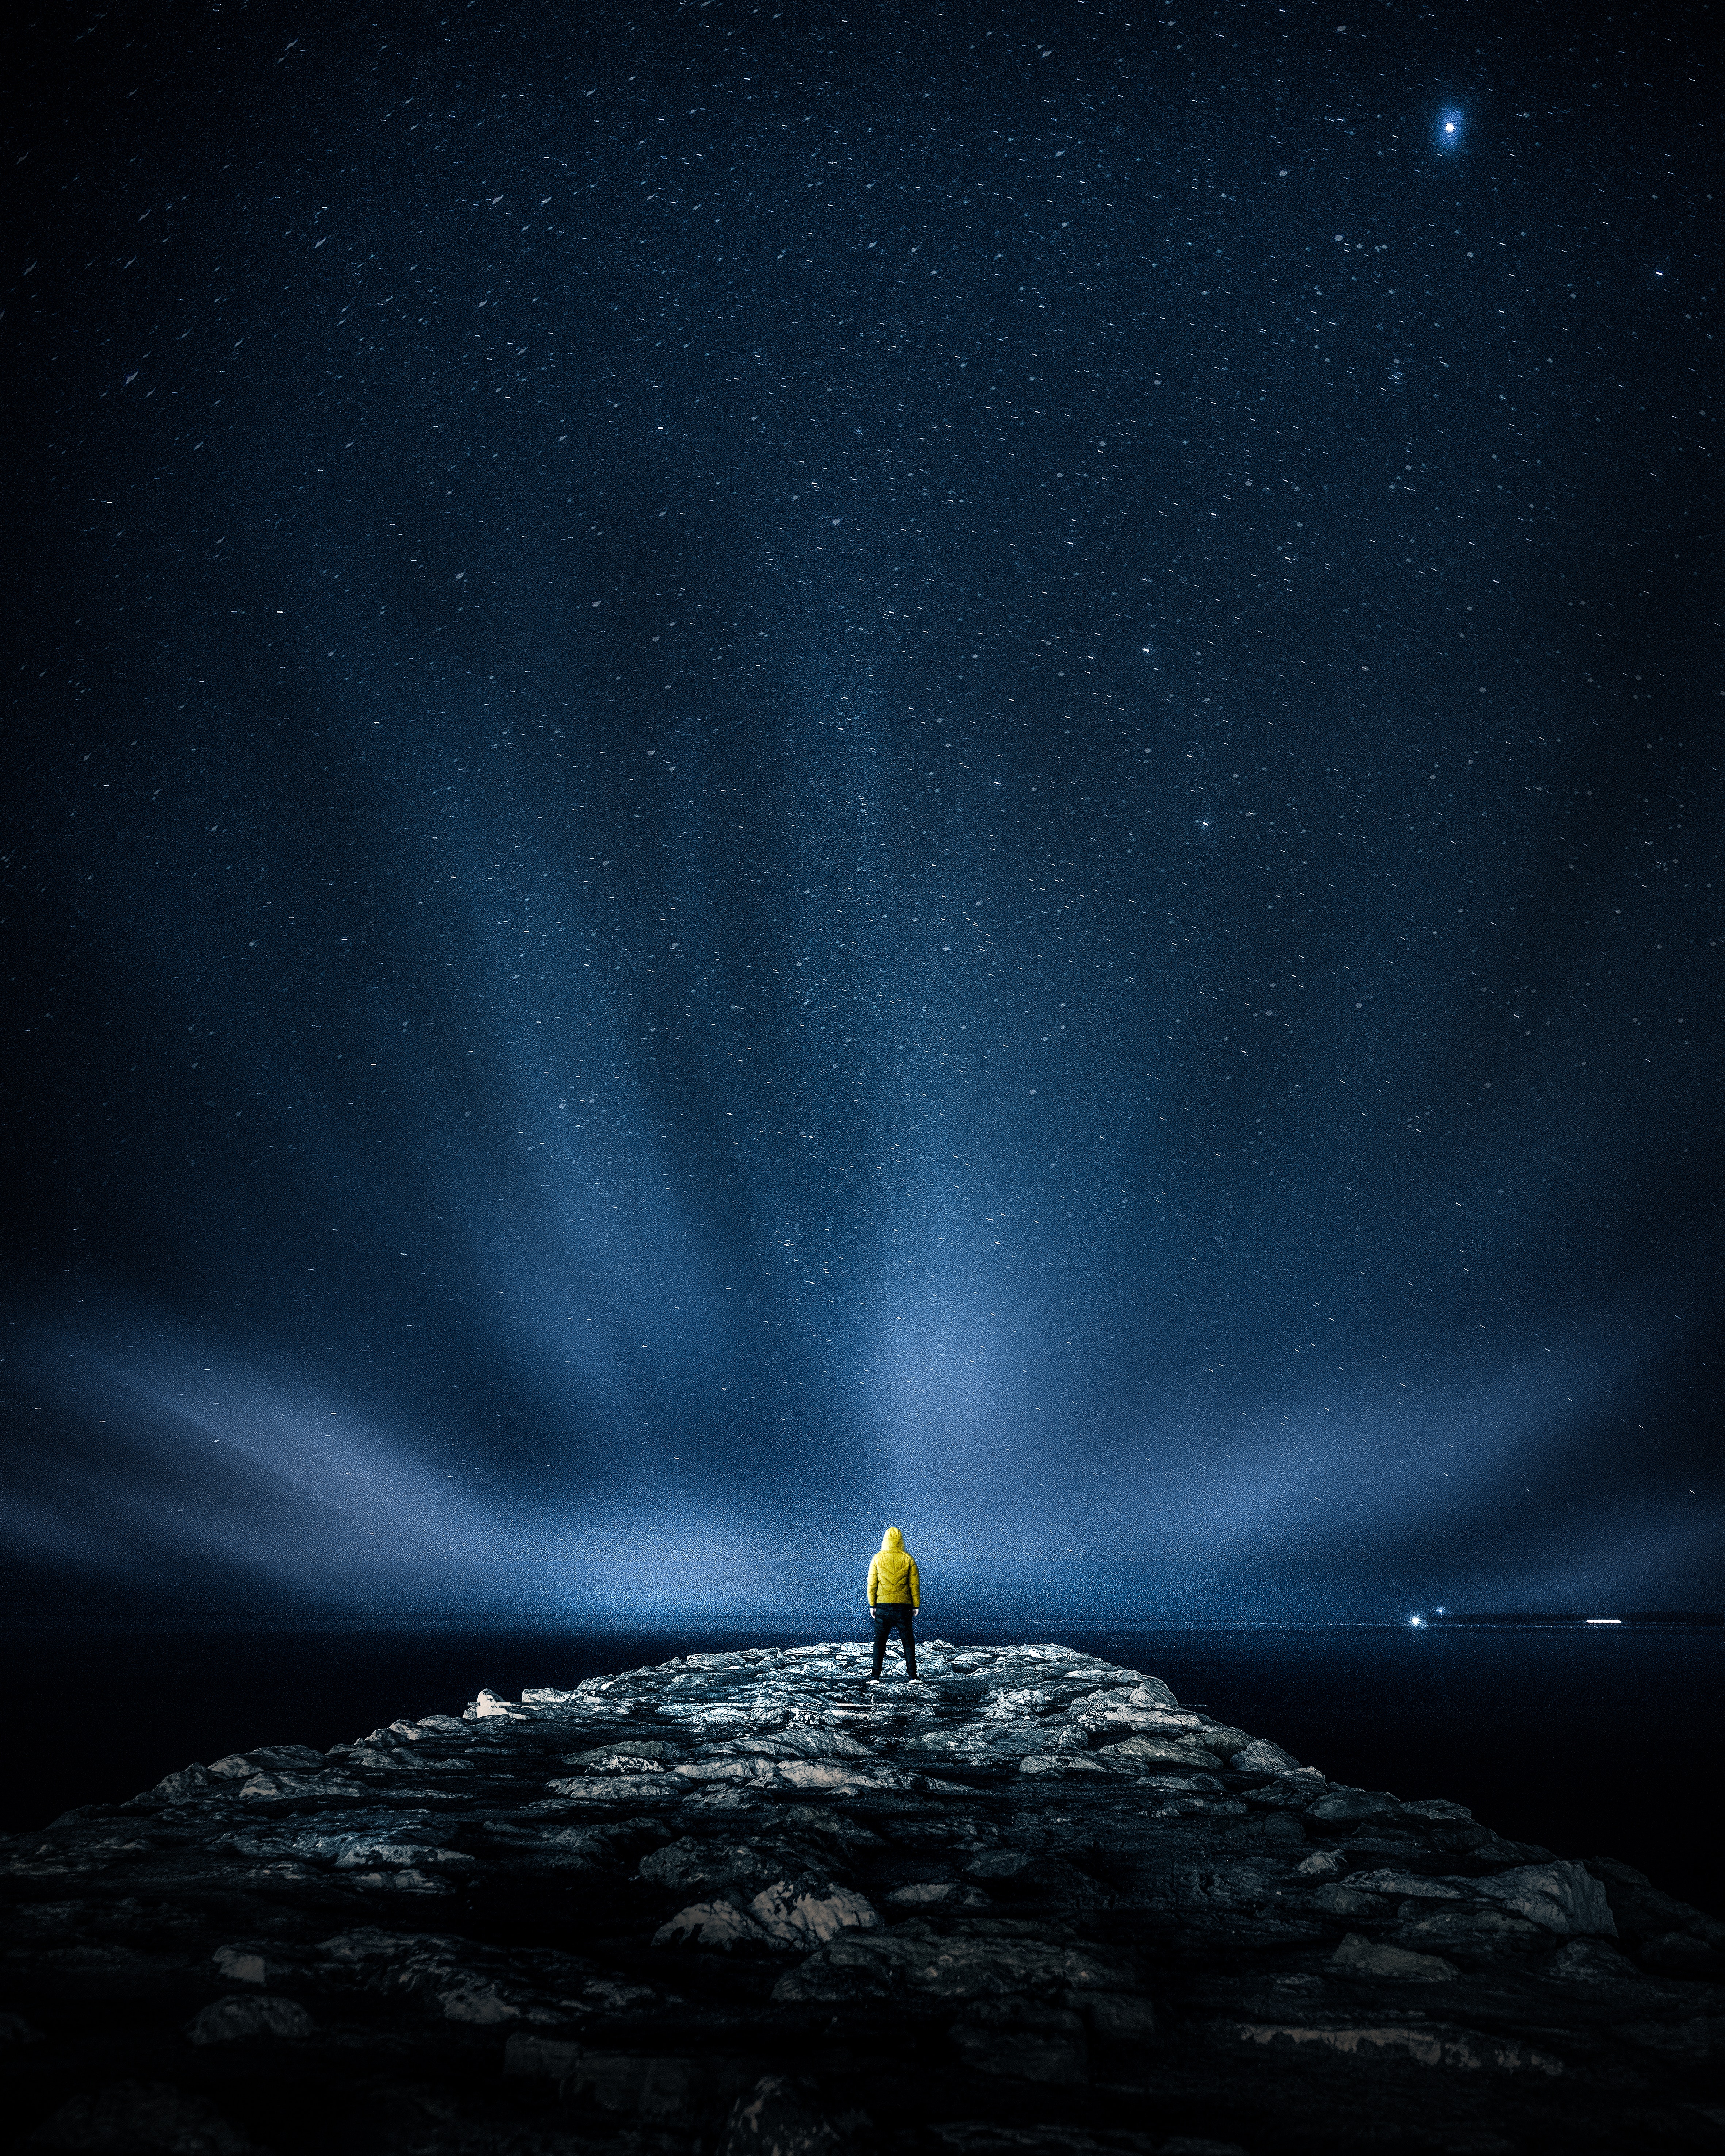
sky, atmosphere, night, light, astronomical object, darkness, outer space, space, horizon, universe, midnight, calm, sea, star, ocean, photography, geological phenomenon, landscape, screenshot, astronomy, galaxy, world